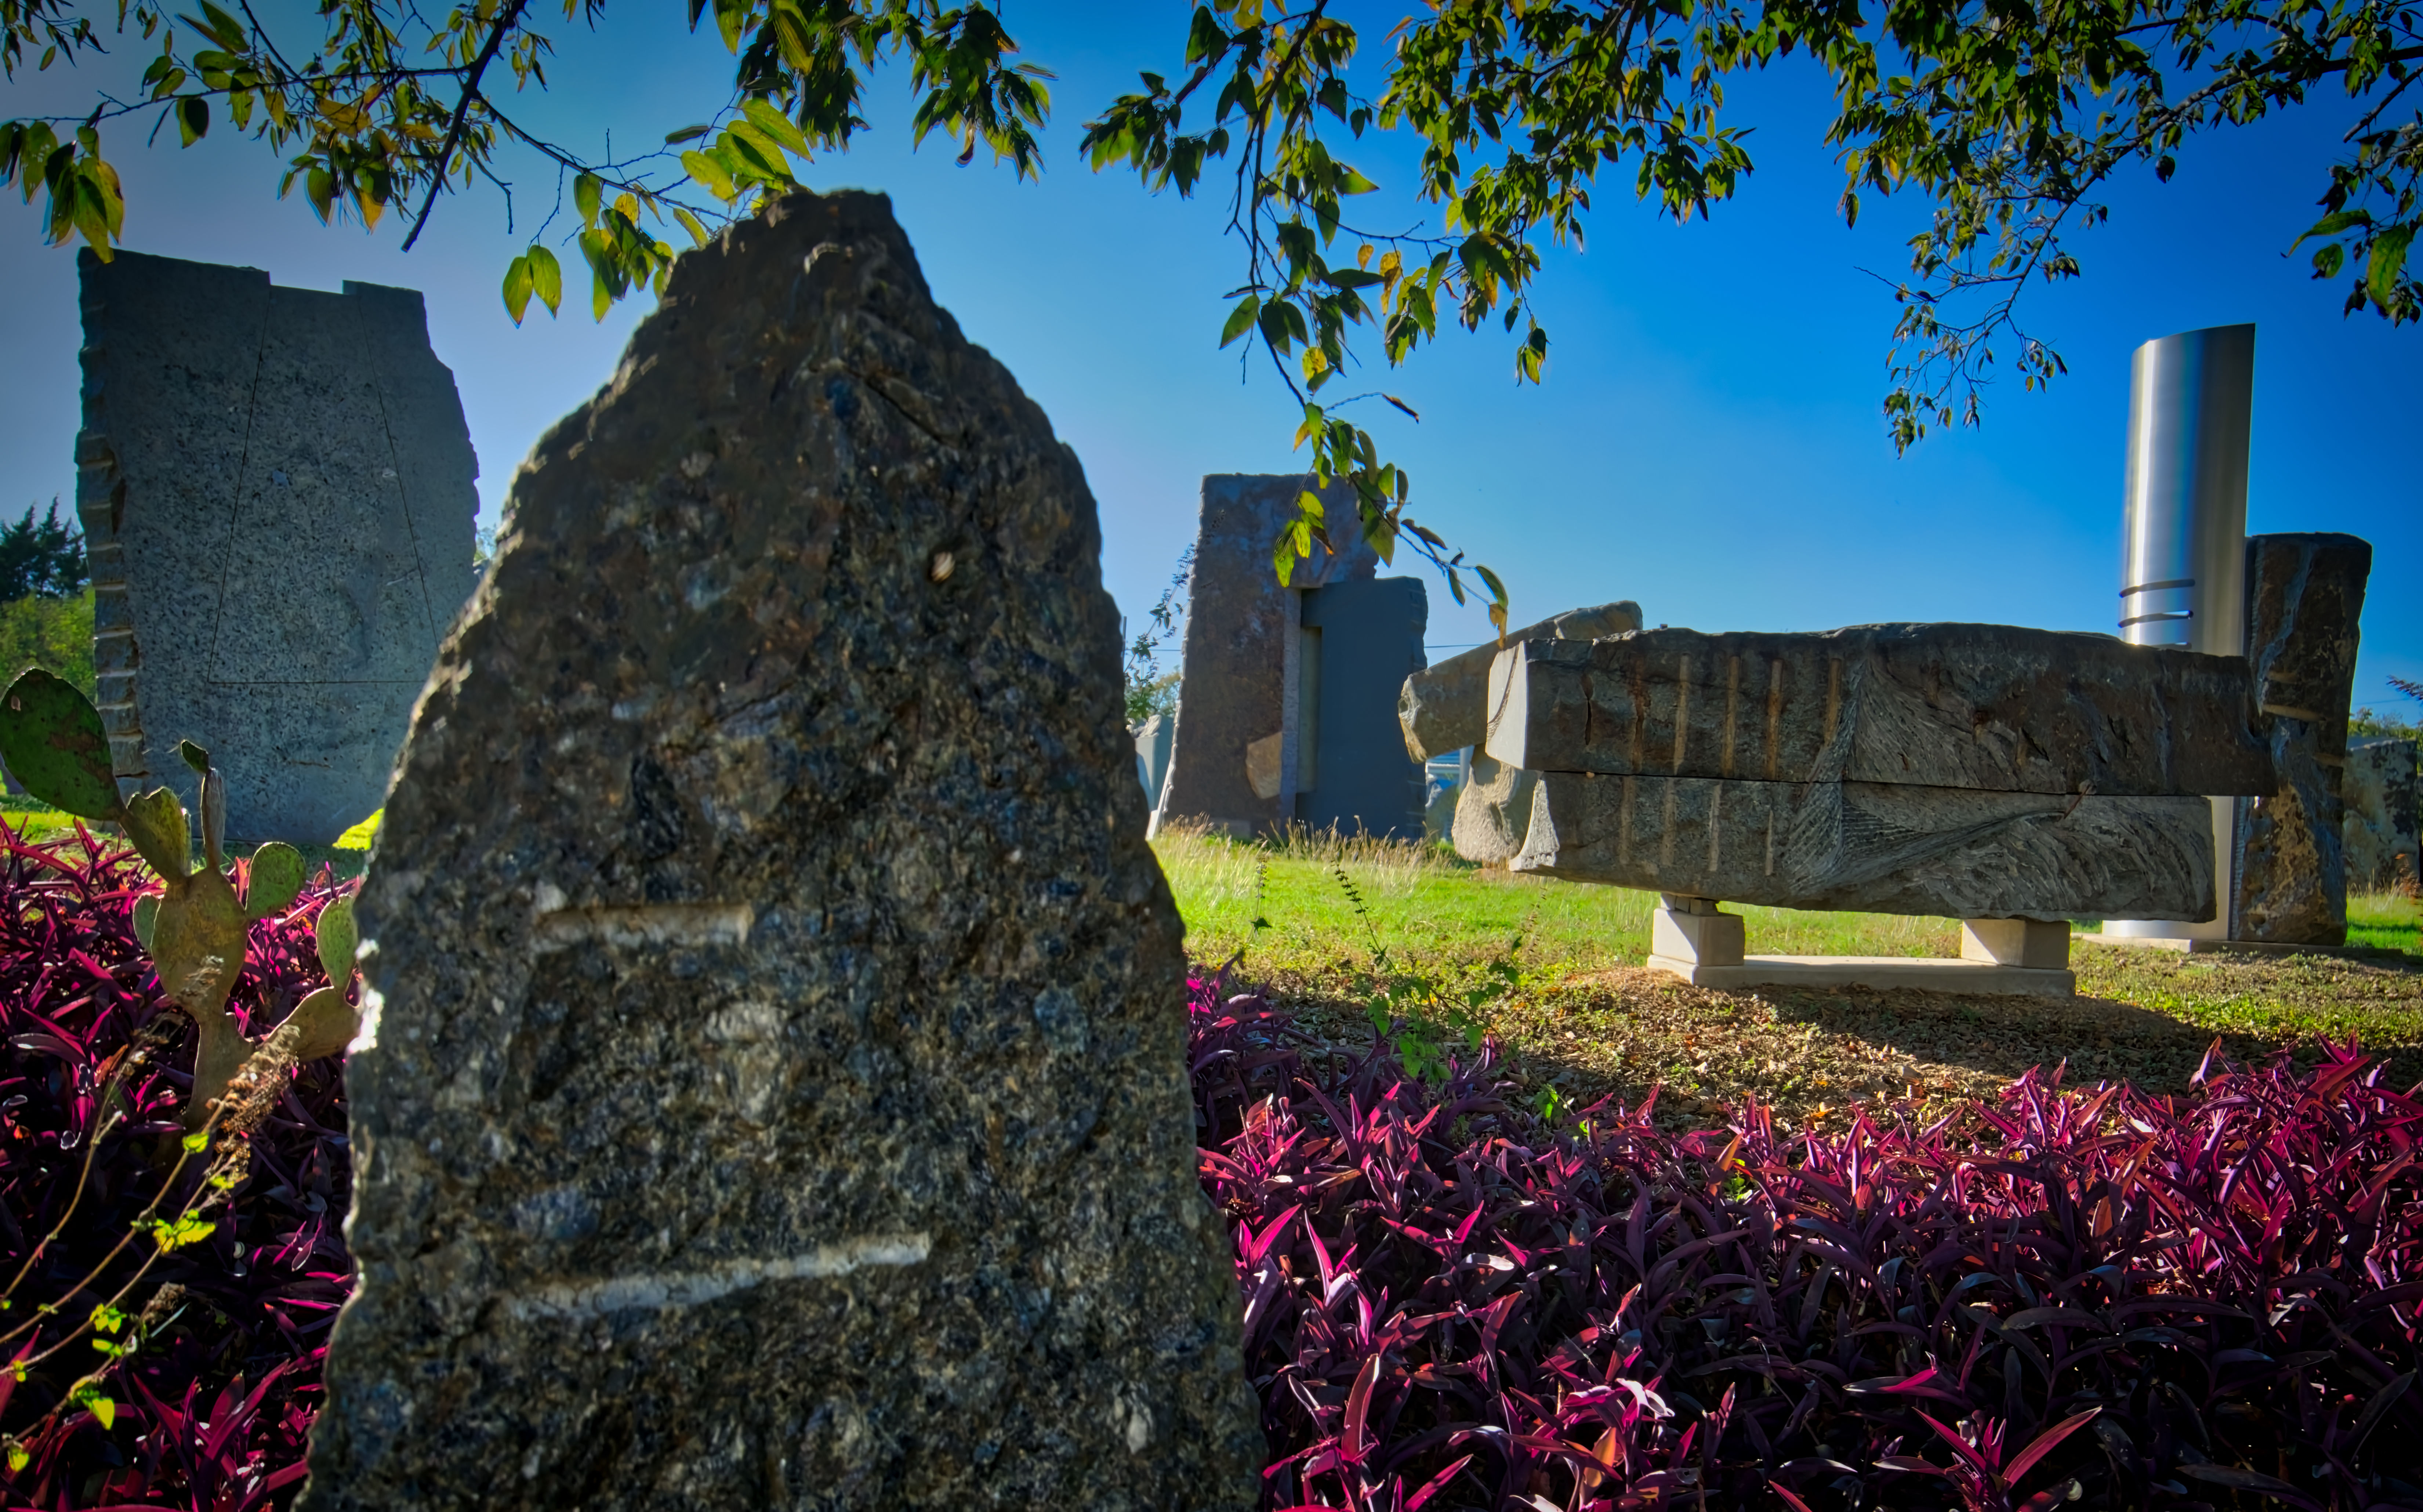
tree, rock, leaf, flower, village, autumn, garden, tourism, sculpture, hdr, cool image, i, huntington, coupland, rural area